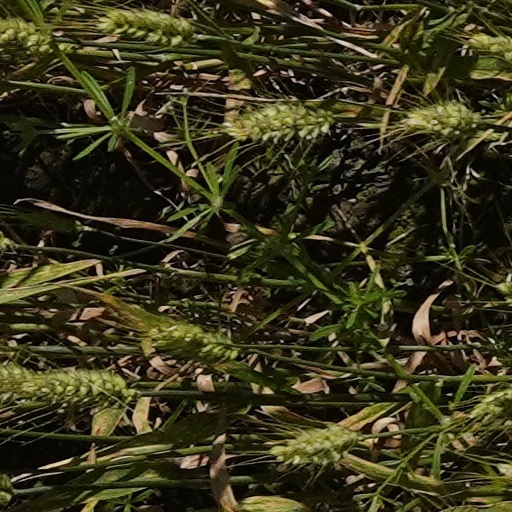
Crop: wheat